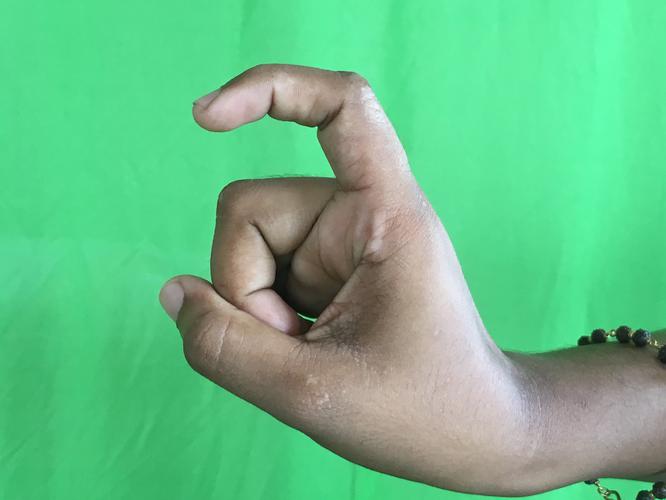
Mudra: Tamarachudam
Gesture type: single_hand